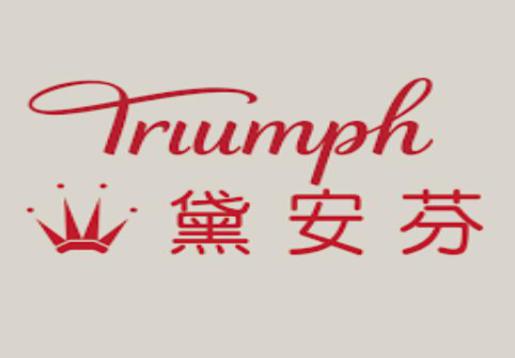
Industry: Clothes